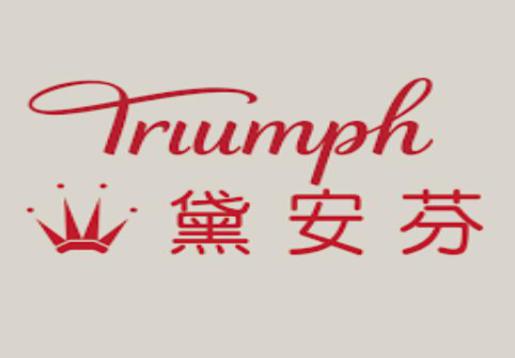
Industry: Clothes